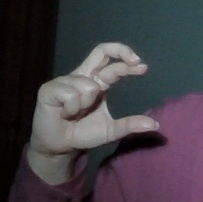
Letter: thal